Cichlid

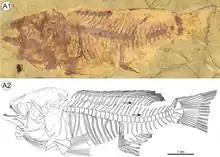
"Warilochromis", a fossil cichlid from the Miocene of Kenya

The fossil record of cichlids is comprehensive, although it only starts in the Eocene, well after the family is thought to have undergone significant evolutionary diversification. Fossil cichlids appear in both South America and Africa at roughly the same time in the Eocene, with fossil cichlids known from the Early Eocene (48.6 mya)-aged Lumbrera Formation of Argentina, as well as the Middle Eocene (46 mya)-aged Mahenge Formation of Tanzania, suggesting that the divergence between Old and New World cichlids must have occurred prior to this point.